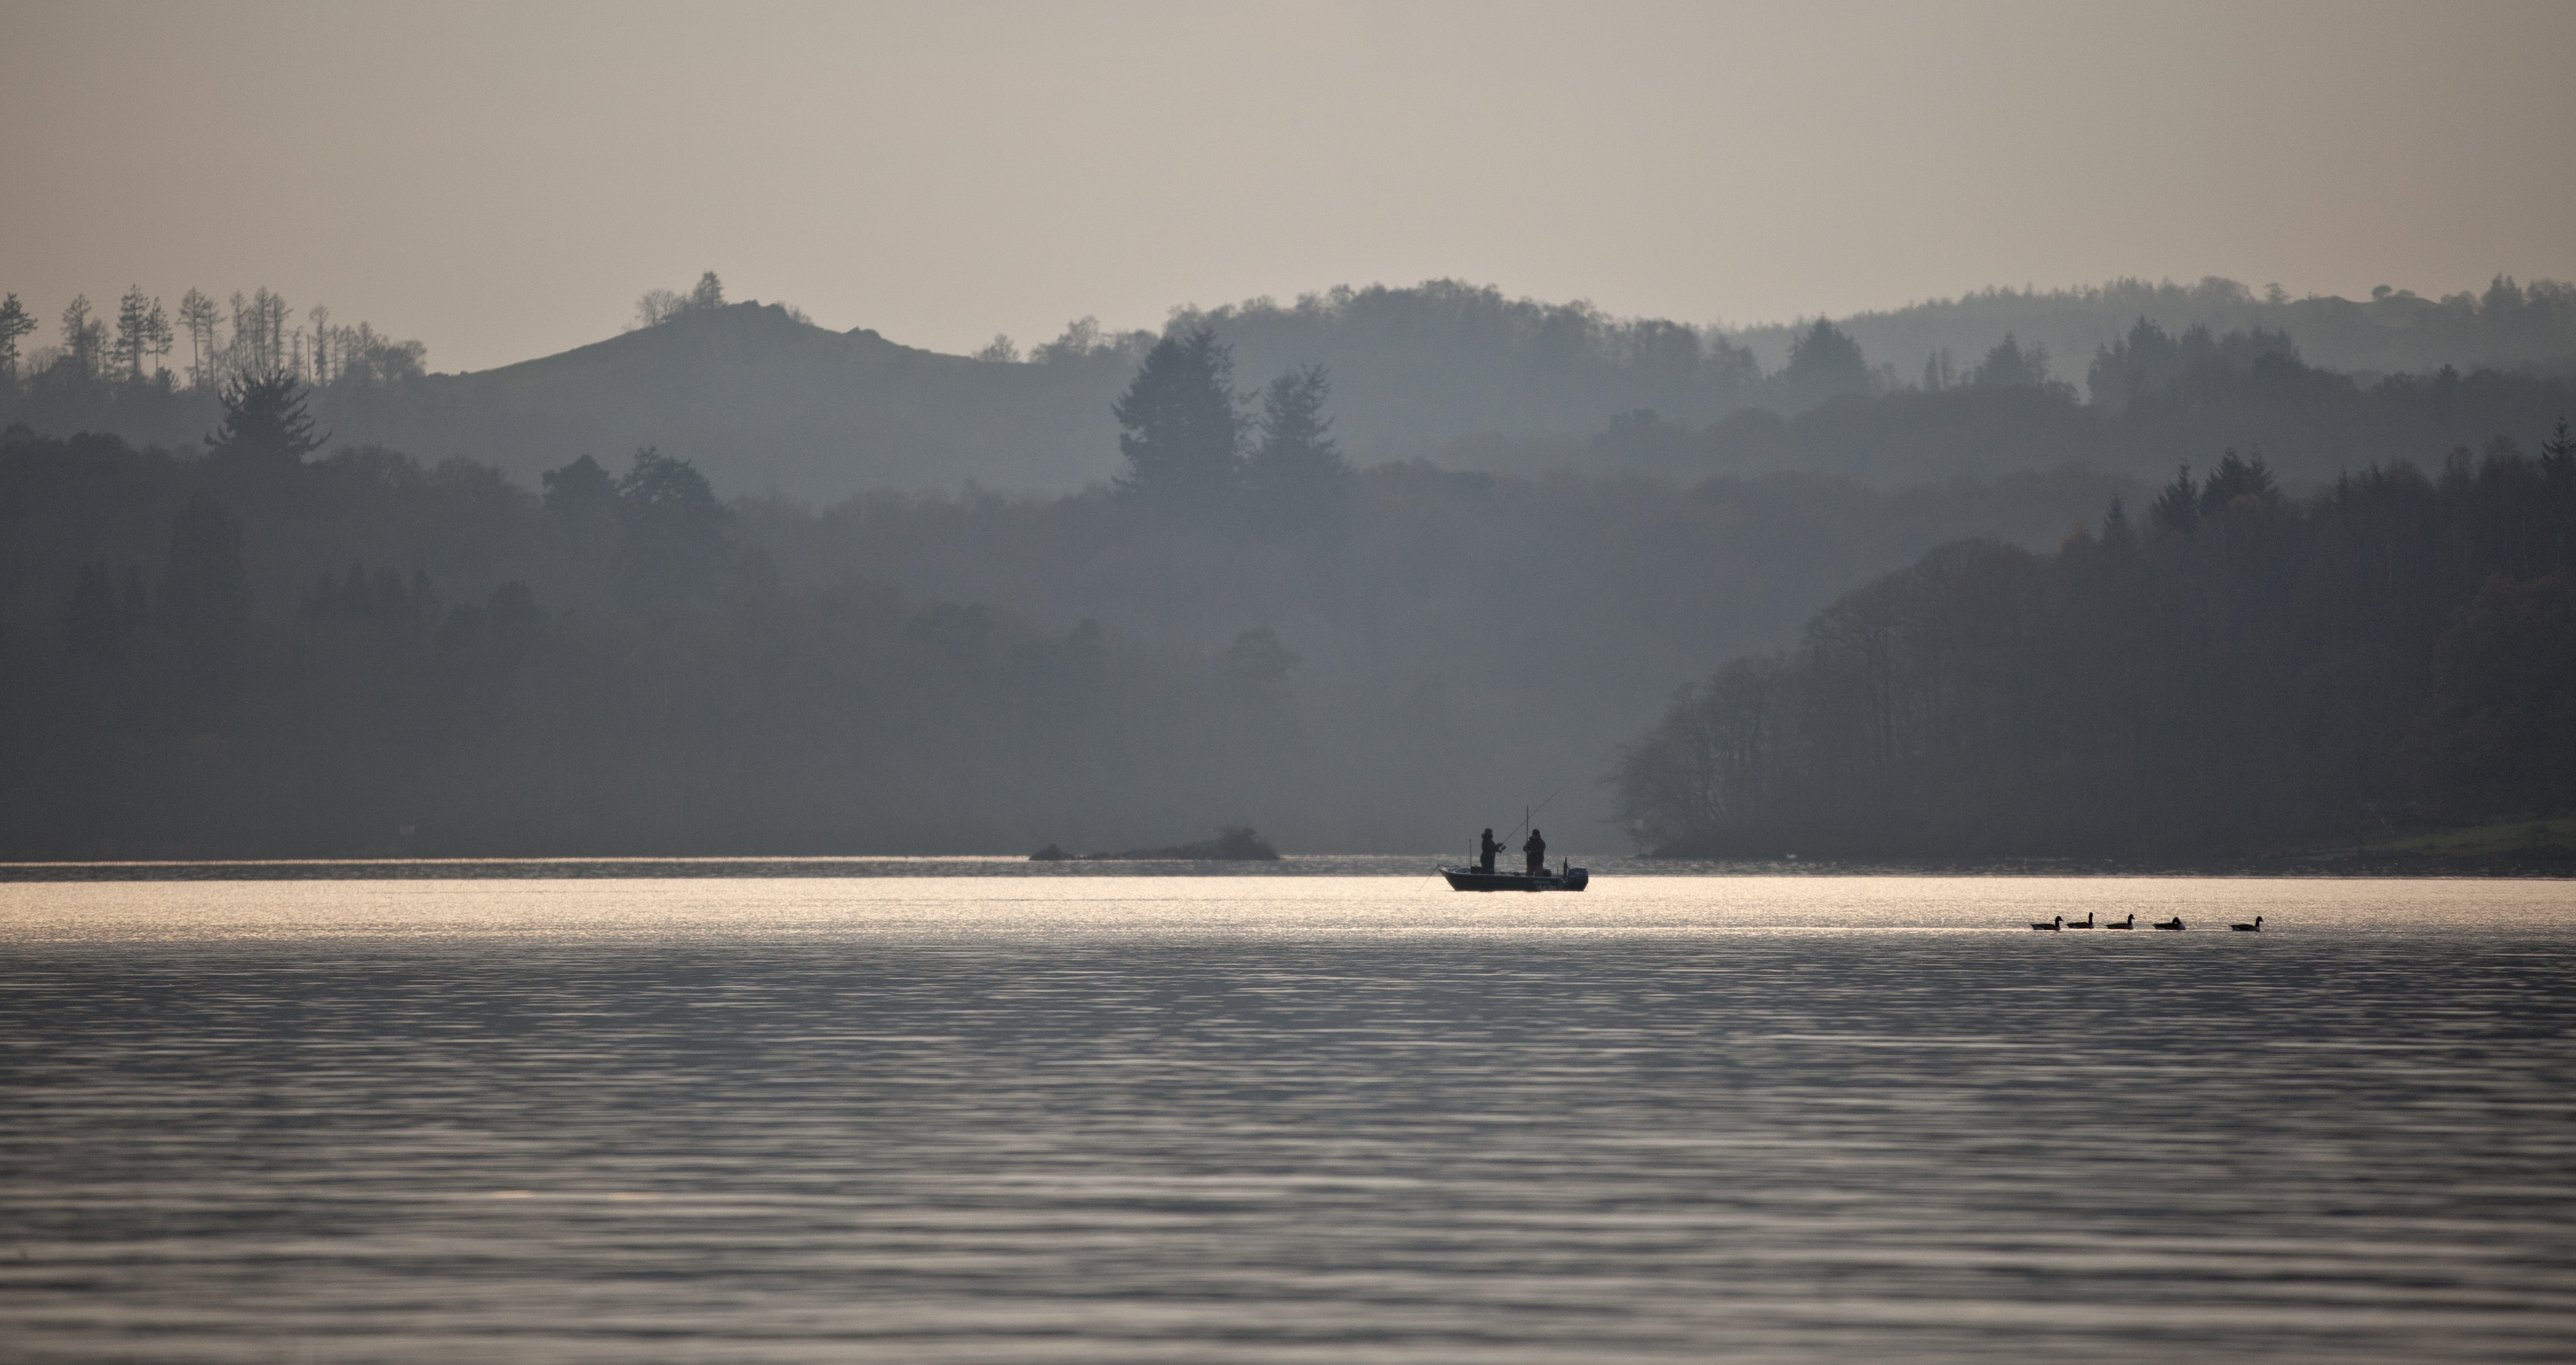
landscape, sea, water, nature, horizon, mountain, cloud, fog, sunrise, sunset, mist, boat, morning, shore, wave, lake, dawn, river, dusk, evening, reflection, vehicle, tranquil, scenic, fishing, weather, bay, reservoir, body of water, cumbria, windermere, loch, lake district, atmospheric phenomenon